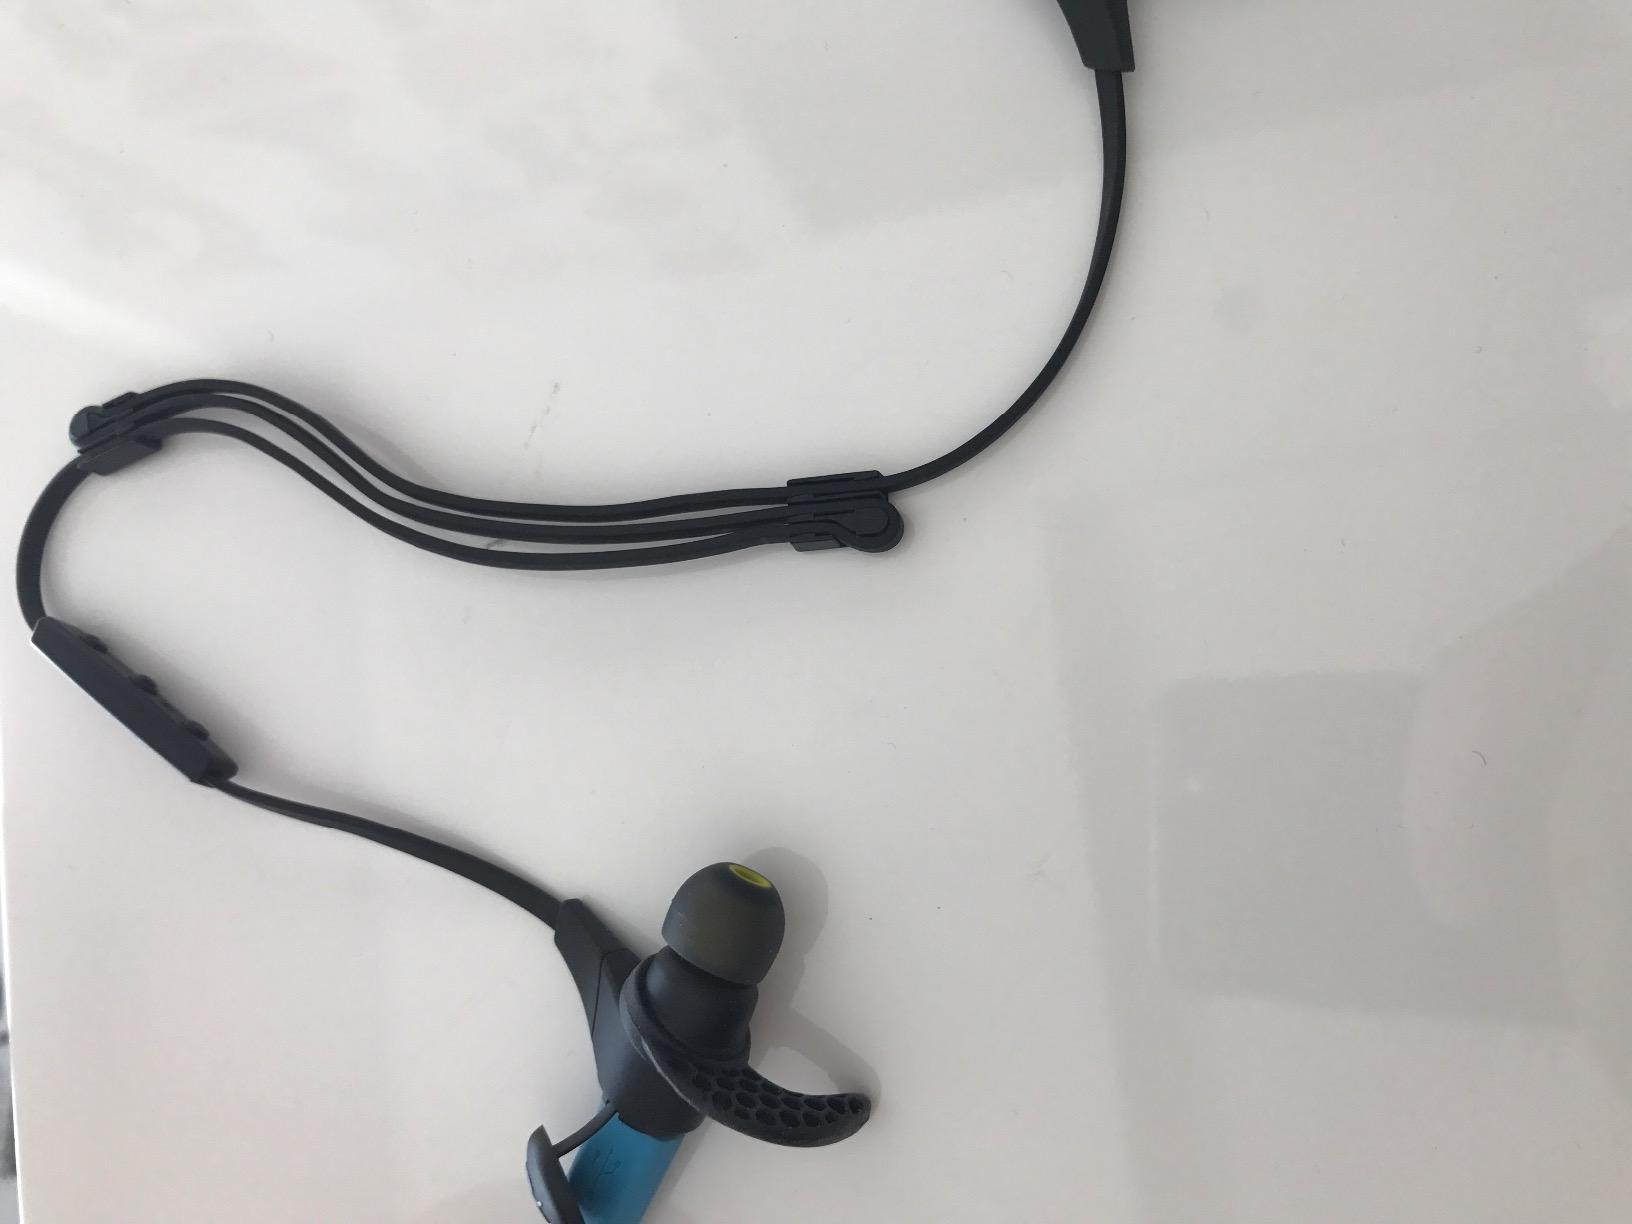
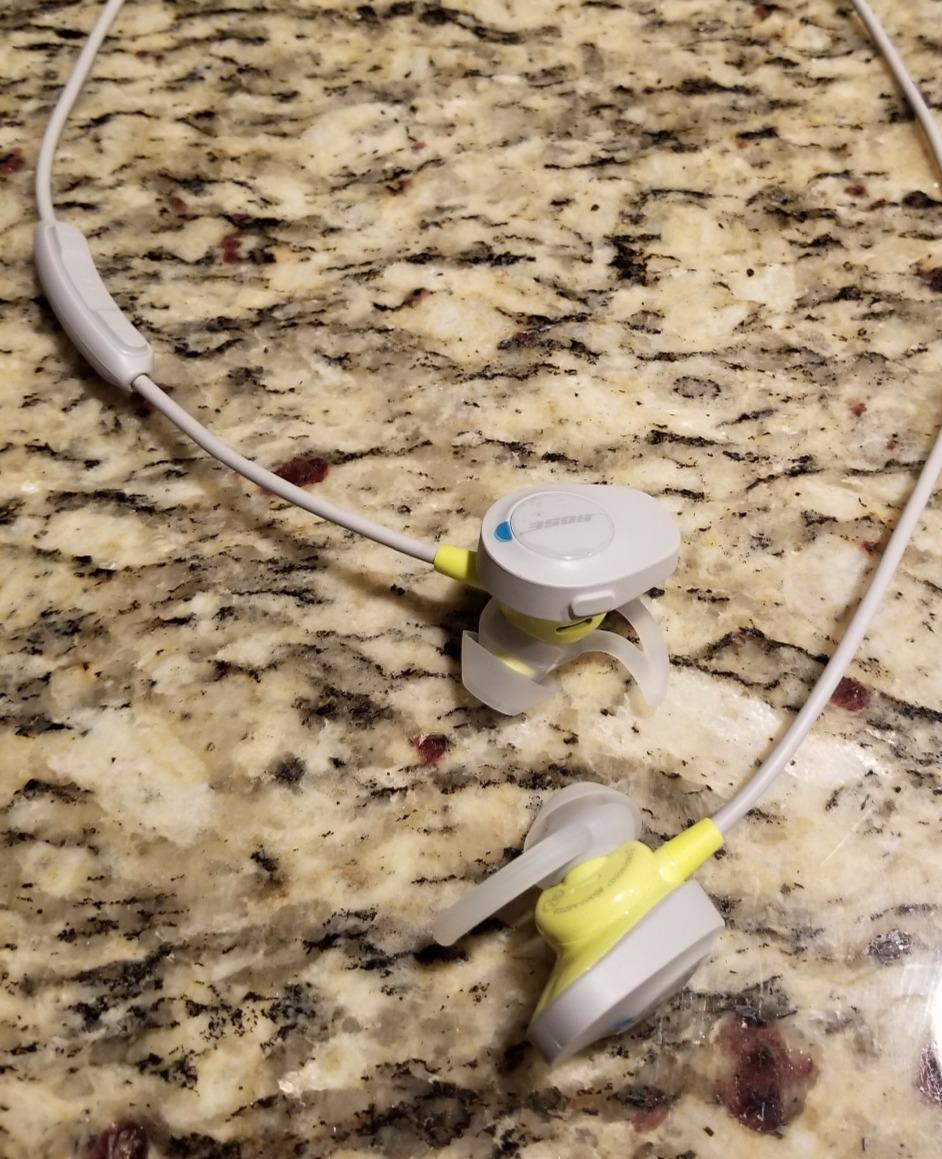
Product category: headphones
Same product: no